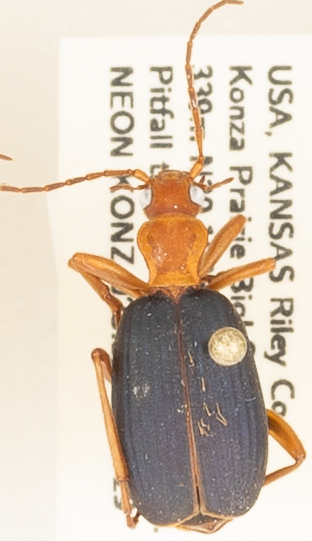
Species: Brachinus alternans
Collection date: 2019-07-29
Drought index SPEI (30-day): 0.39
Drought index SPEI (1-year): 1.69
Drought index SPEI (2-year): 0.9